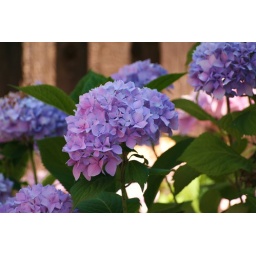
Several purple and pink hydrangea in bloom in front of our house